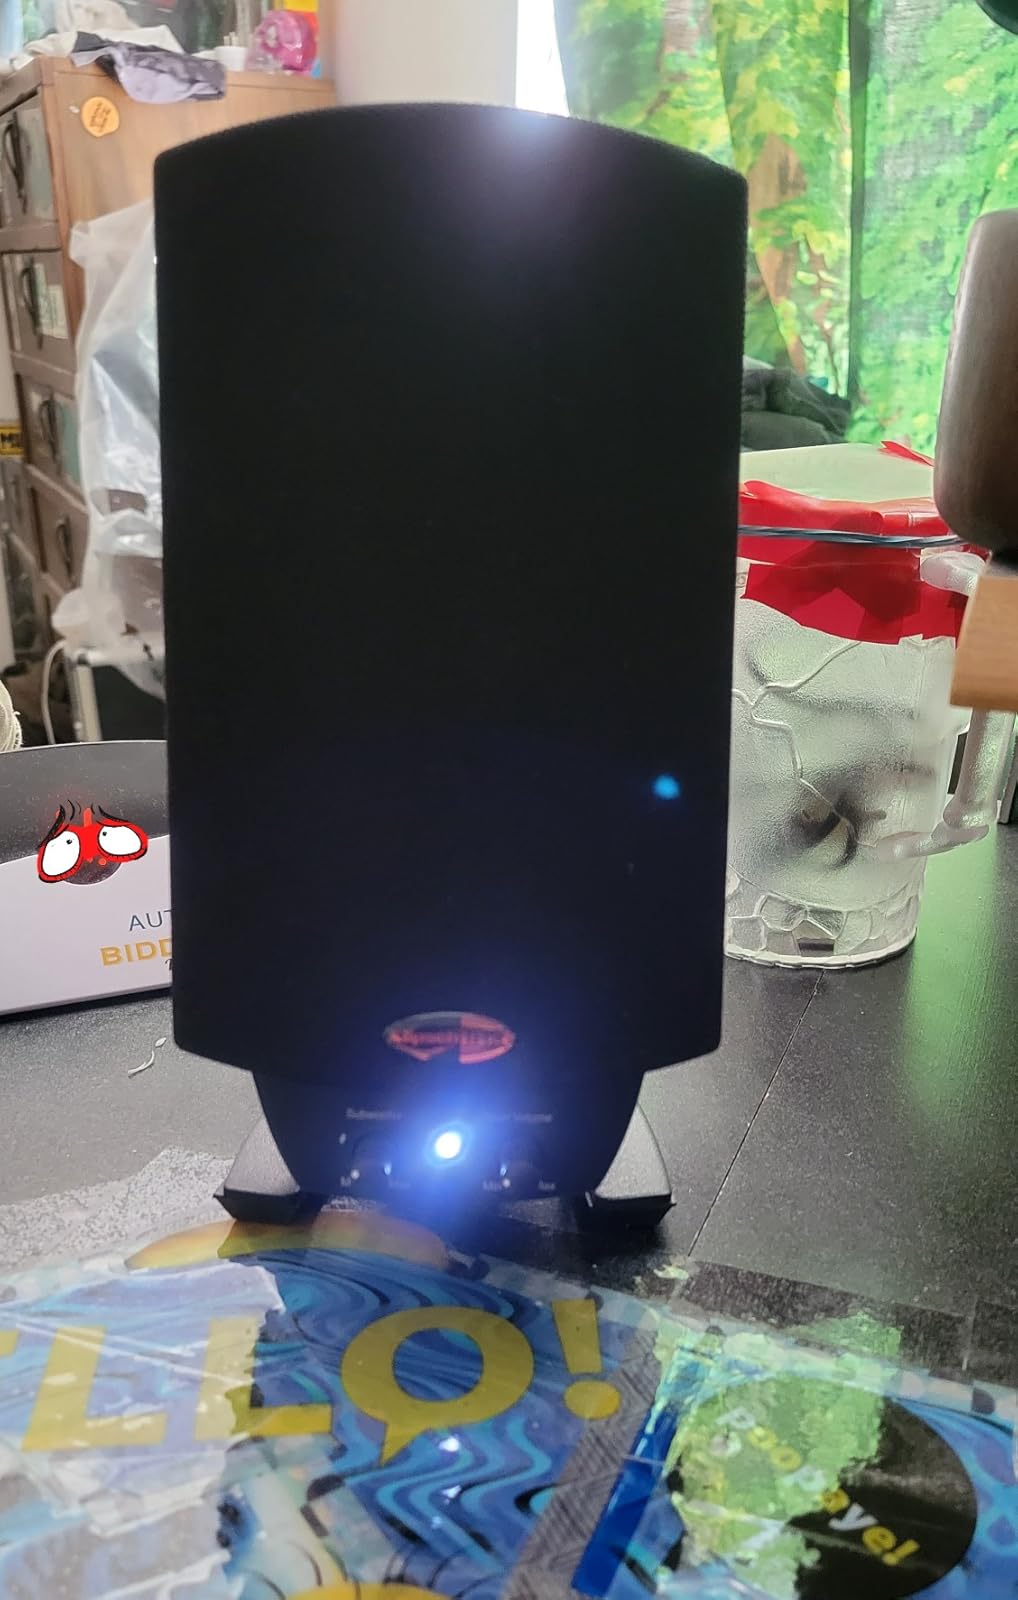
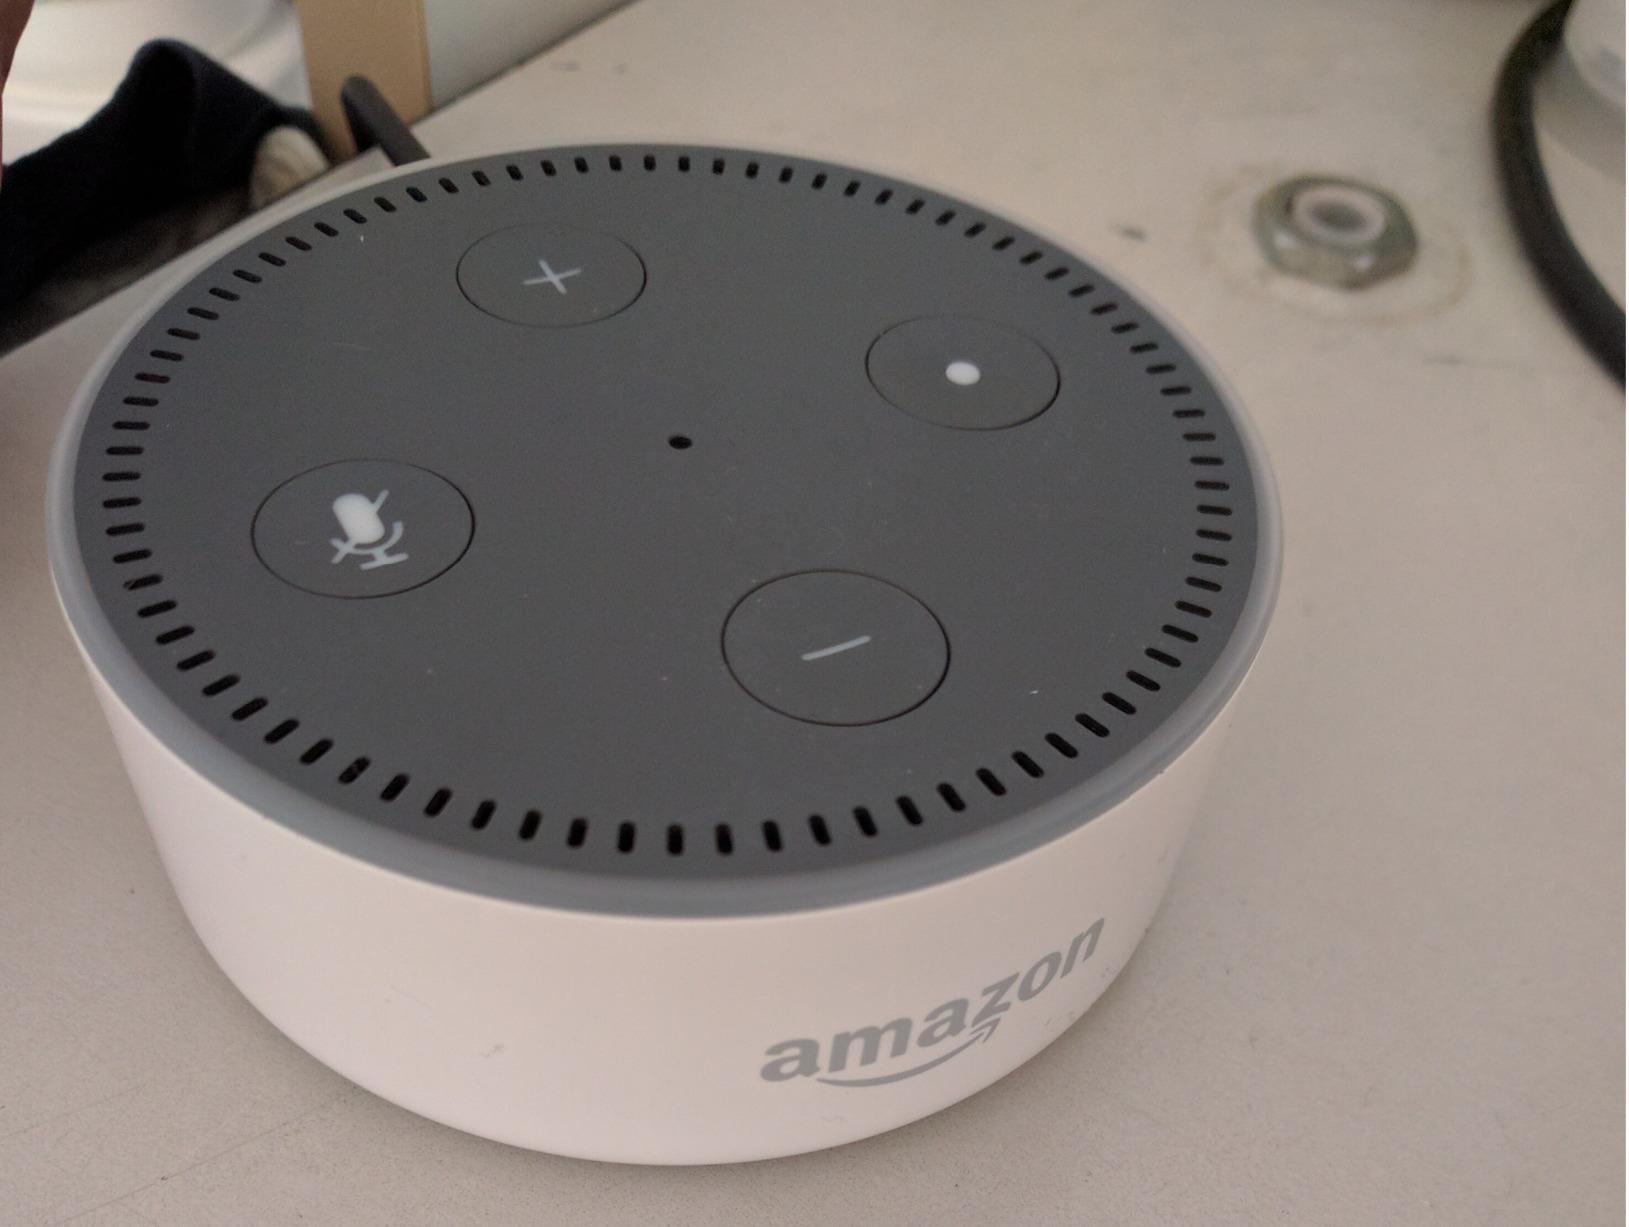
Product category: speaker
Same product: no